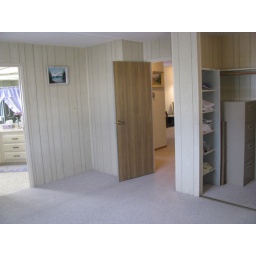
standing in front of the master bedroom window looking back at the doorway. closet to right, bath to left